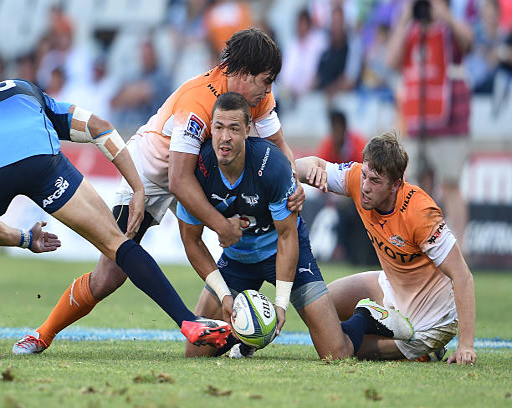
rugby player during the match .